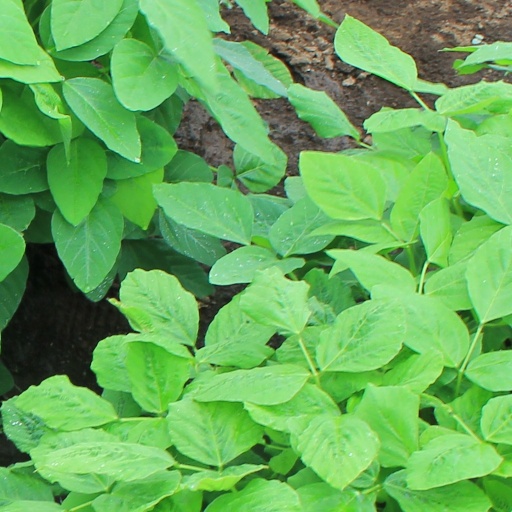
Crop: soybean